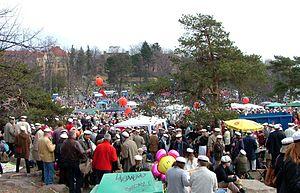
Kaivopuisto est un quartier du district d'Ullanlinna de Helsinki en Finlande.